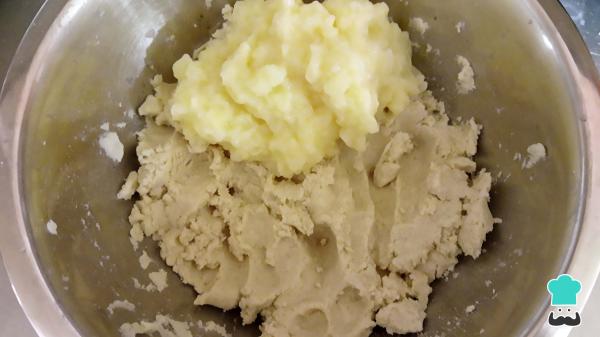
Comienza la receta de molotes veracruzanos preparando la masa. En un recipiente coloca la masa y la papa cocida en puré, agrega sal al gusto y mezcla para integrar los ingredientes. Luego, cubre con un plástico transparente o trapo húmedo y deja reposar.Truco: puedes utilizar la masa para tortillas ya hecha o prepararla en casa con harina de maíz nixtamalizado de acuerdo con las instrucciones del paquete.